2020 Folds of Honor QuikTrip 500

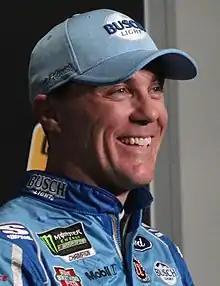
Kevin Harvick won the race.

The Folds of Honor QuikTrip 500 was carried by Fox in the United States. Mike Joy and five-time Atlanta winner Jeff Gordon covered the race from the Fox Sports studio in Charlotte. Jamie Little handled the pit road duties. Larry McReynolds provided insight from the Fox Sports studio in Charlotte.